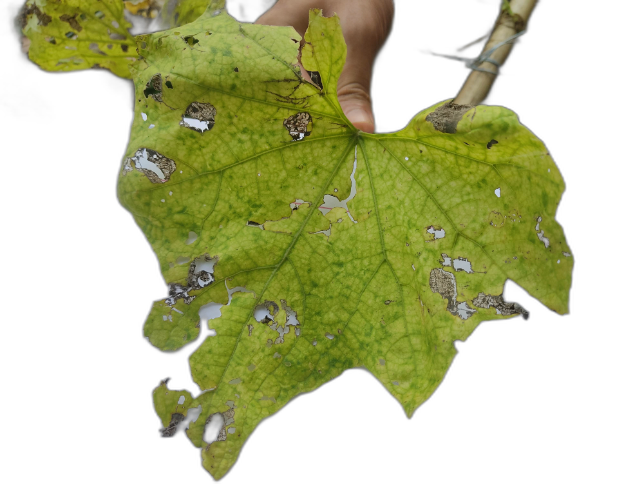
Crop: Zucchini
Label: Anthracnose